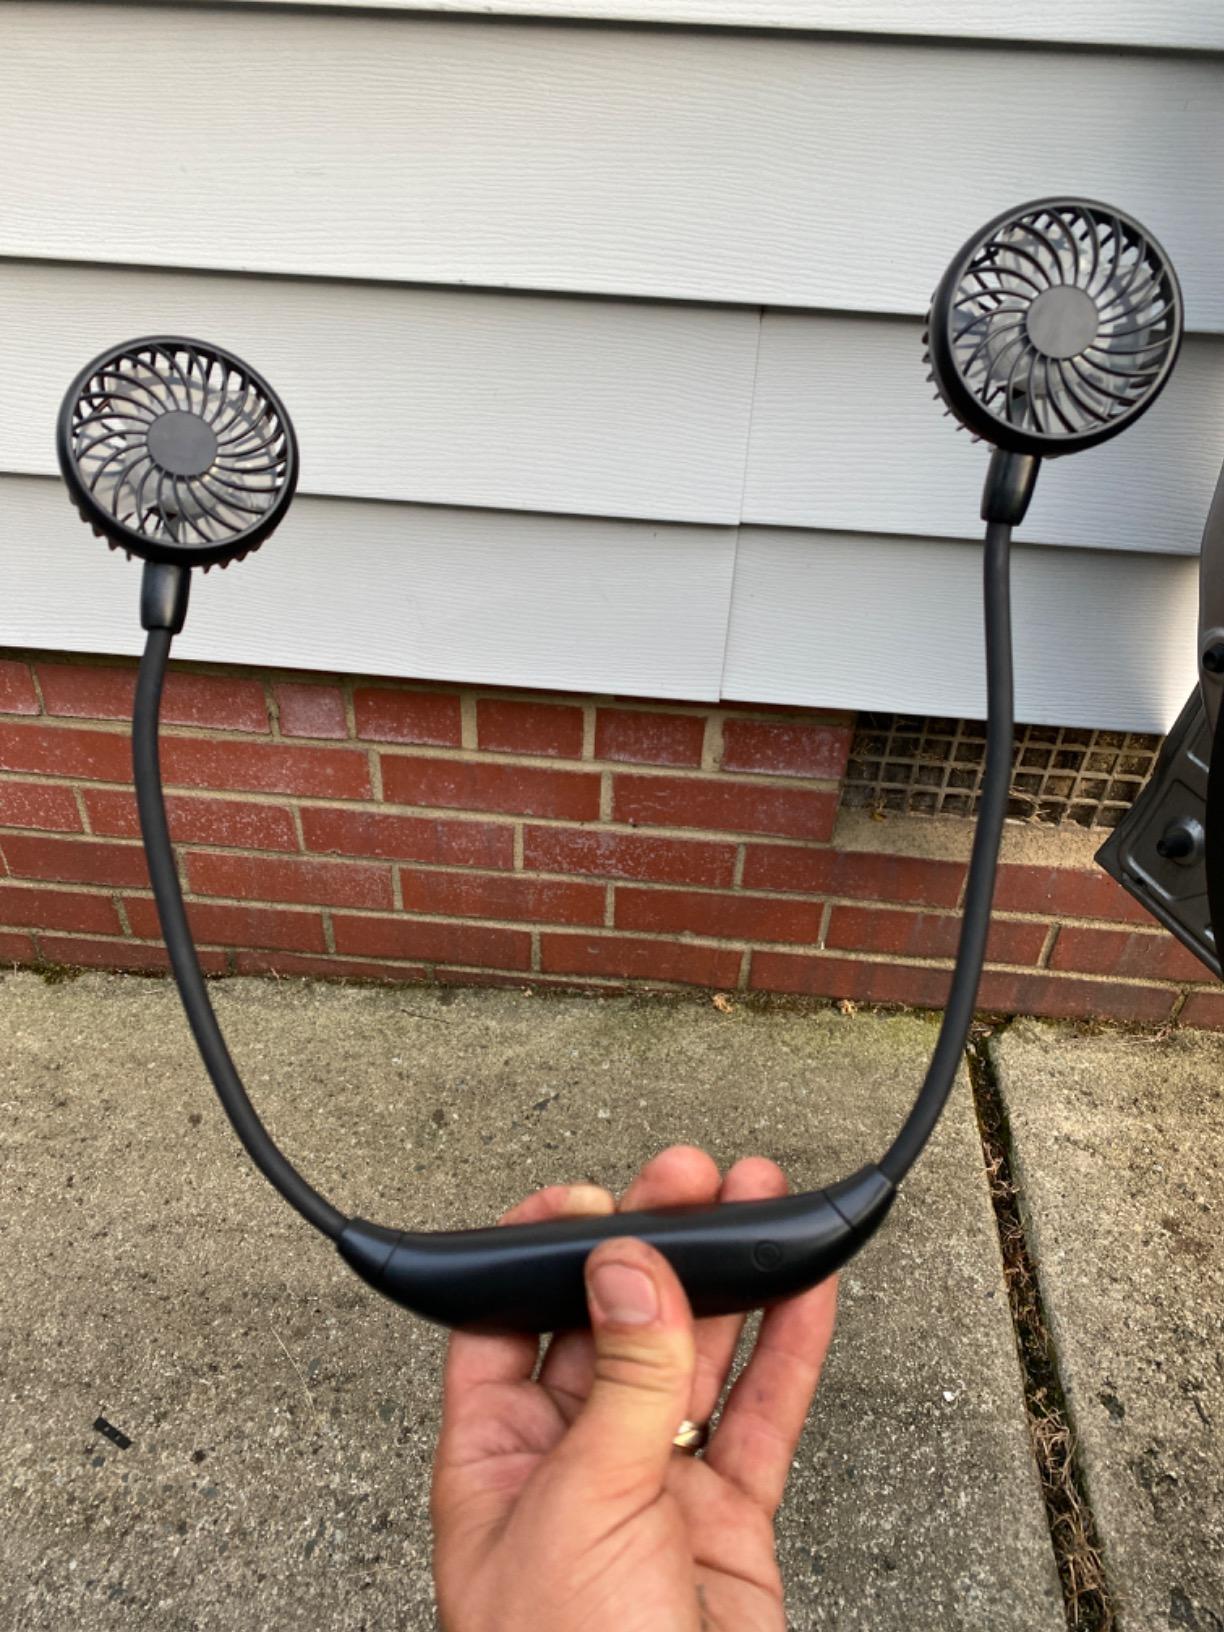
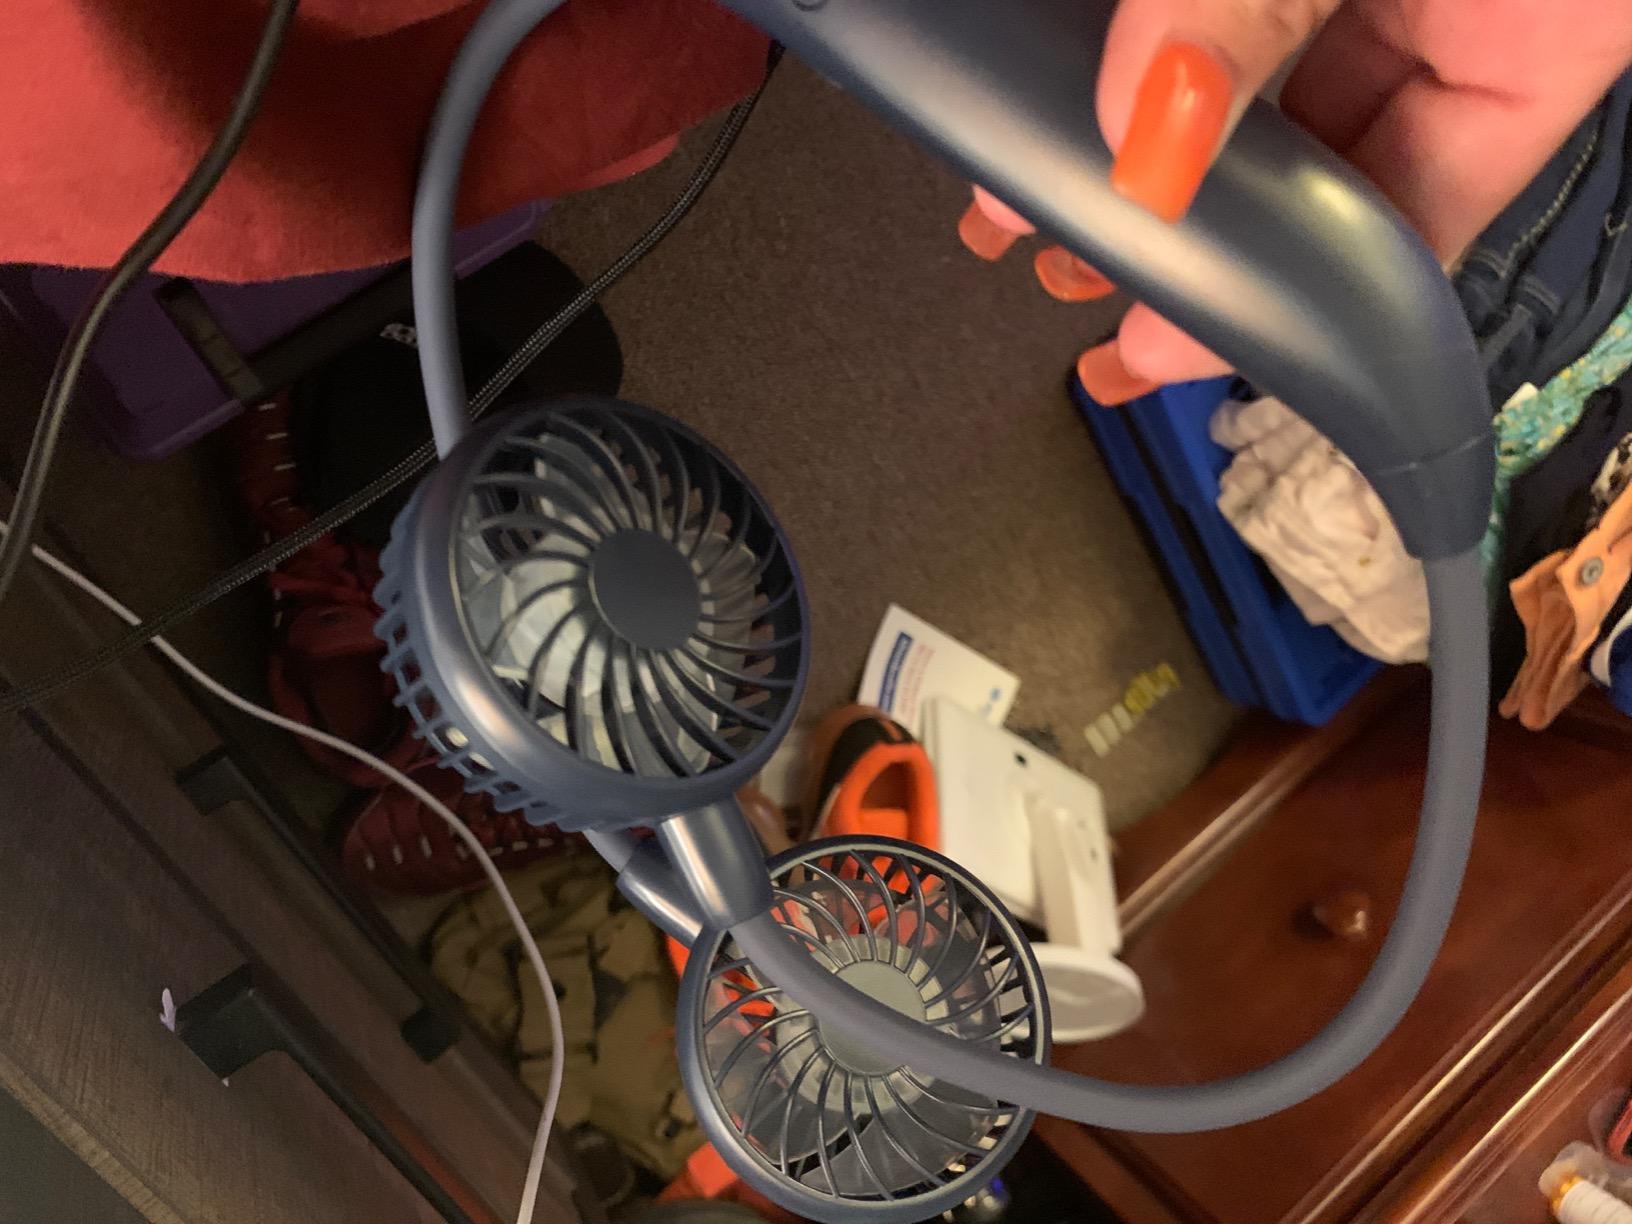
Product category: fan
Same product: yes